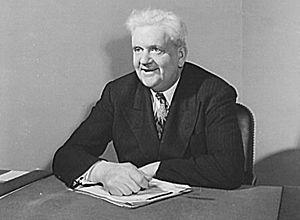
Roger Lapham est un homme politique américain républicain, qui a été maire de San Francisco entre 1944 et 1948.